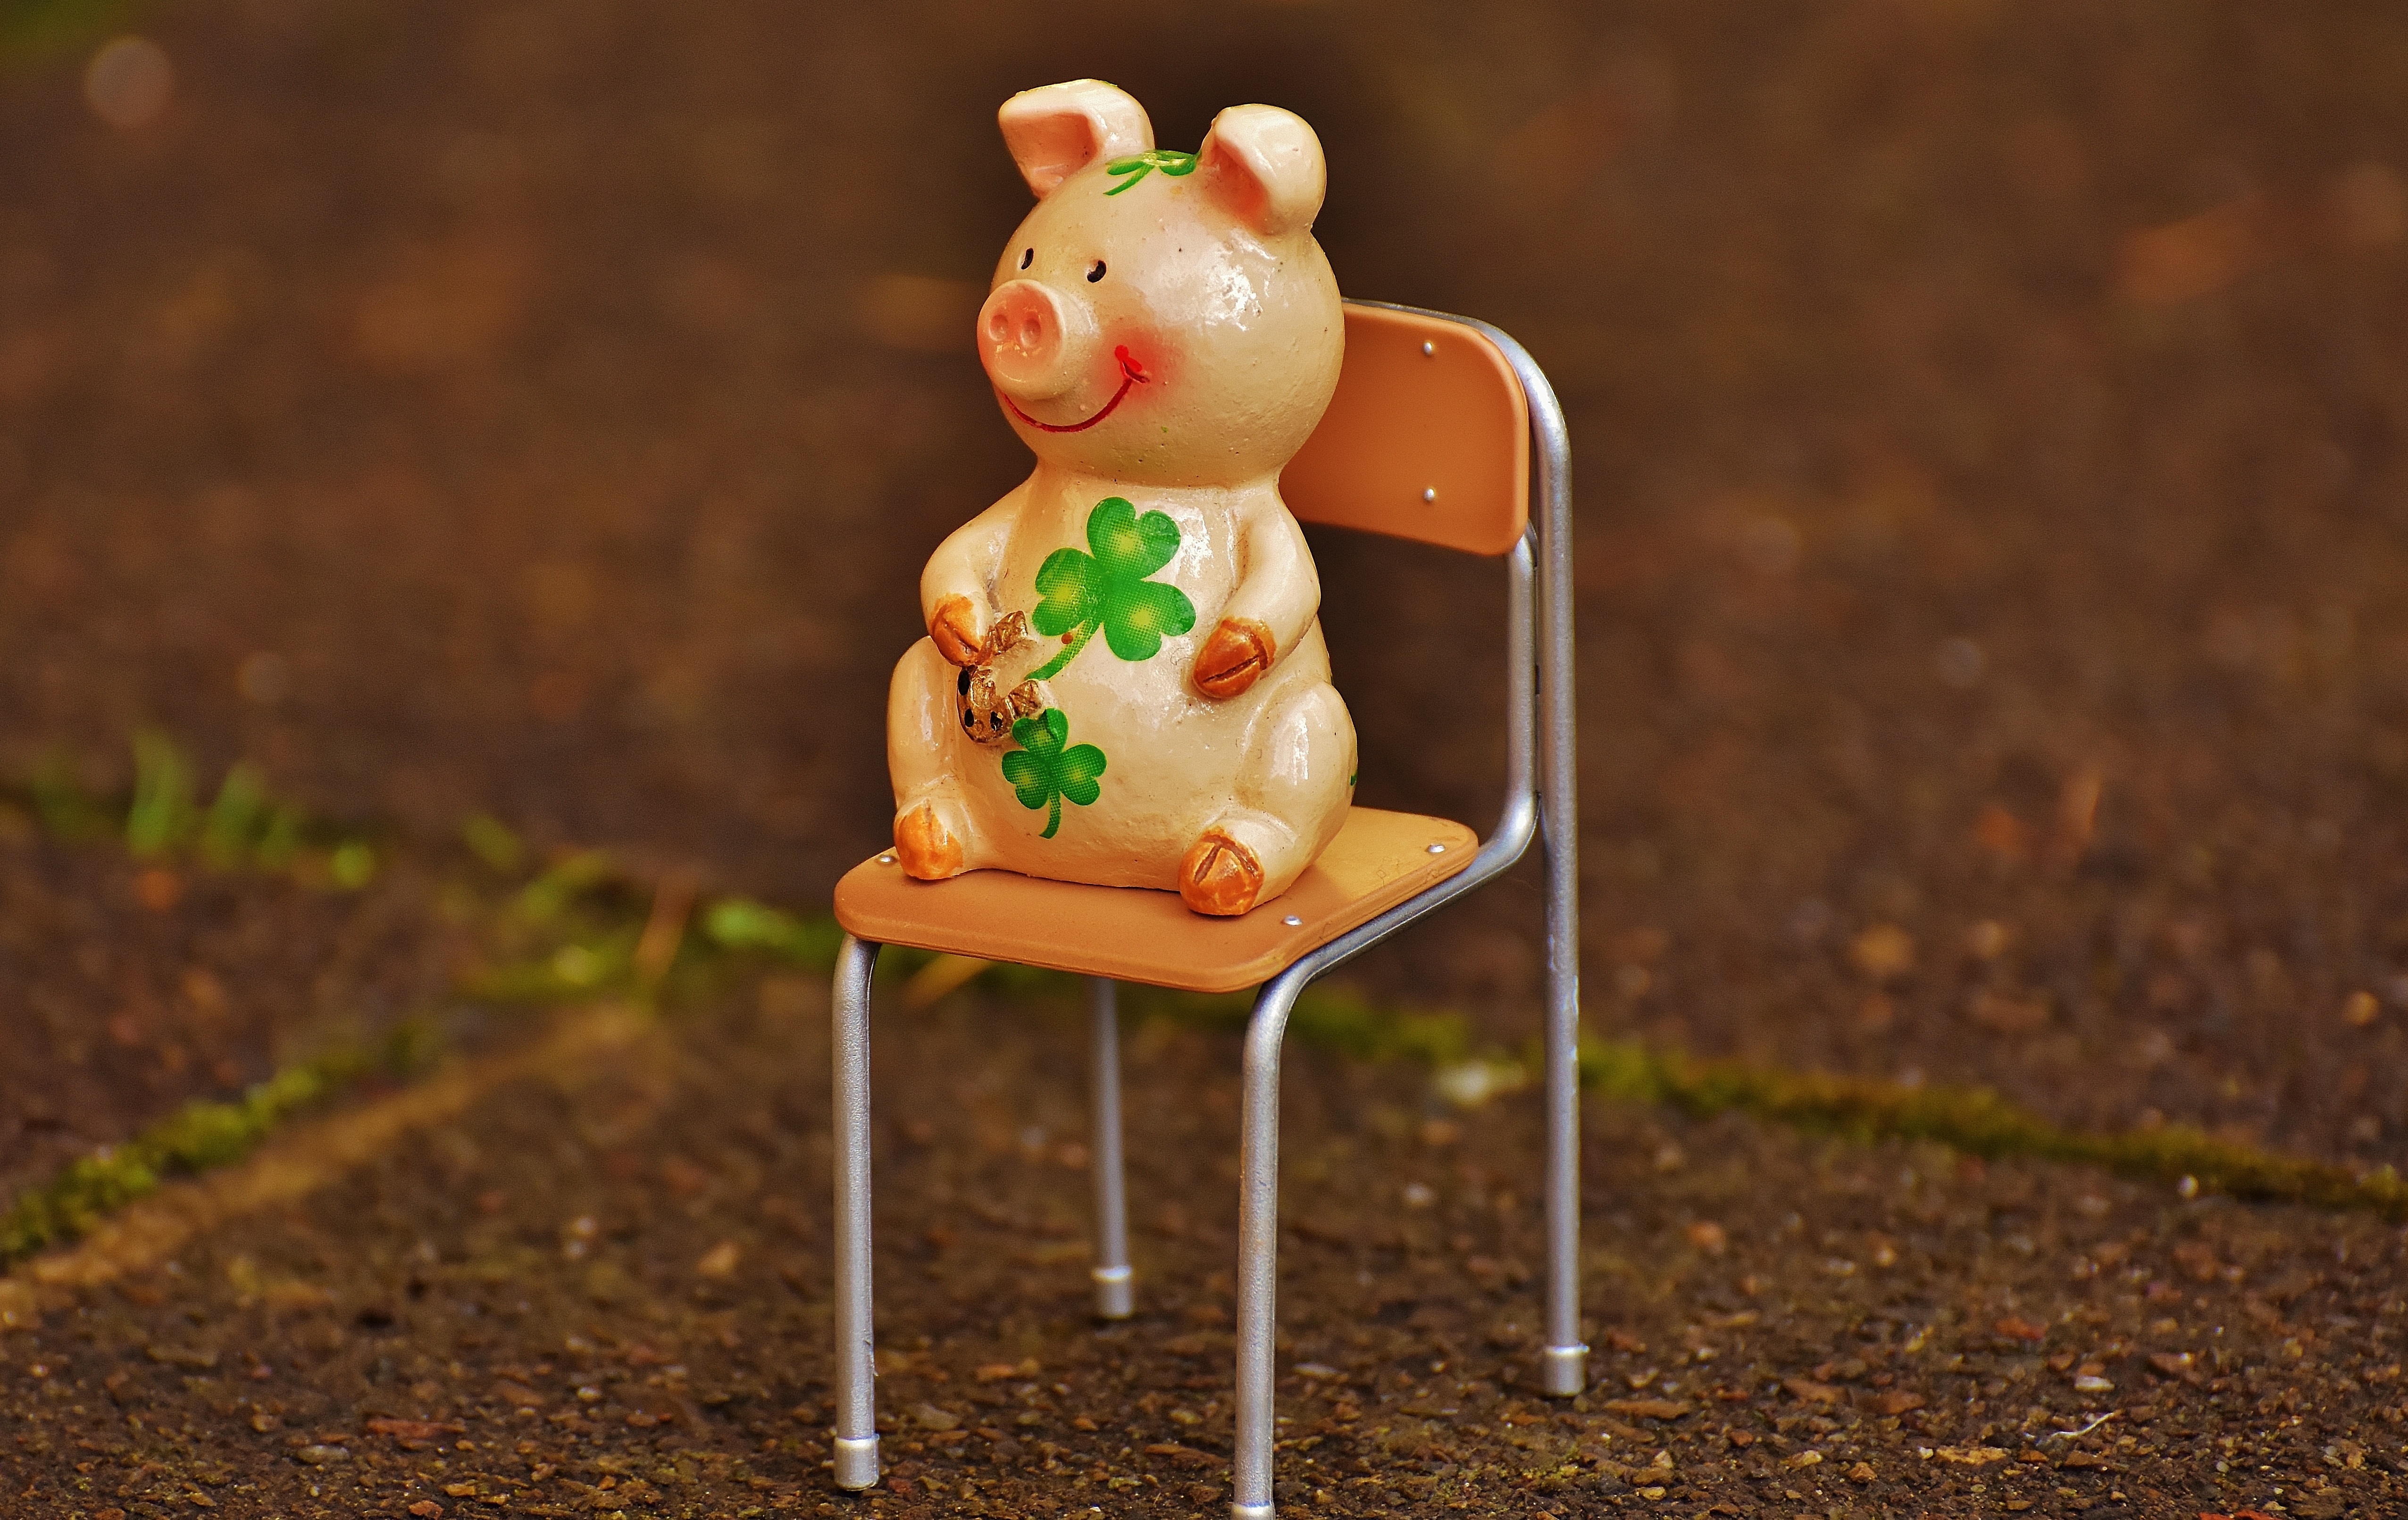
sweet, chair, animal, cute, food, green, pink, toy, new year, clover, sit, piglet, figure, funny, pig, wishes, luck, sweetness, lucky charm, new year's eve, four leaf clover, shamrocks, lucky pig, new year's day, lucky clover, auspicious symbols